Kana Muramoto

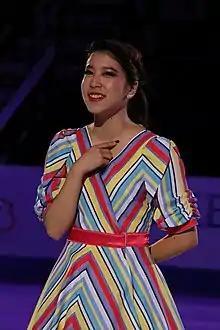
Muramoto at the 2016 Skate America

is a retired Japanese figure skater (women's singles and ice dance). With her skating partner, Daisuke Takahashi, she is the 2022 Four Continents silver medalist, the 2022–23 Japanese national champion and the 2022 Denis Ten Memorial Challenge champion.